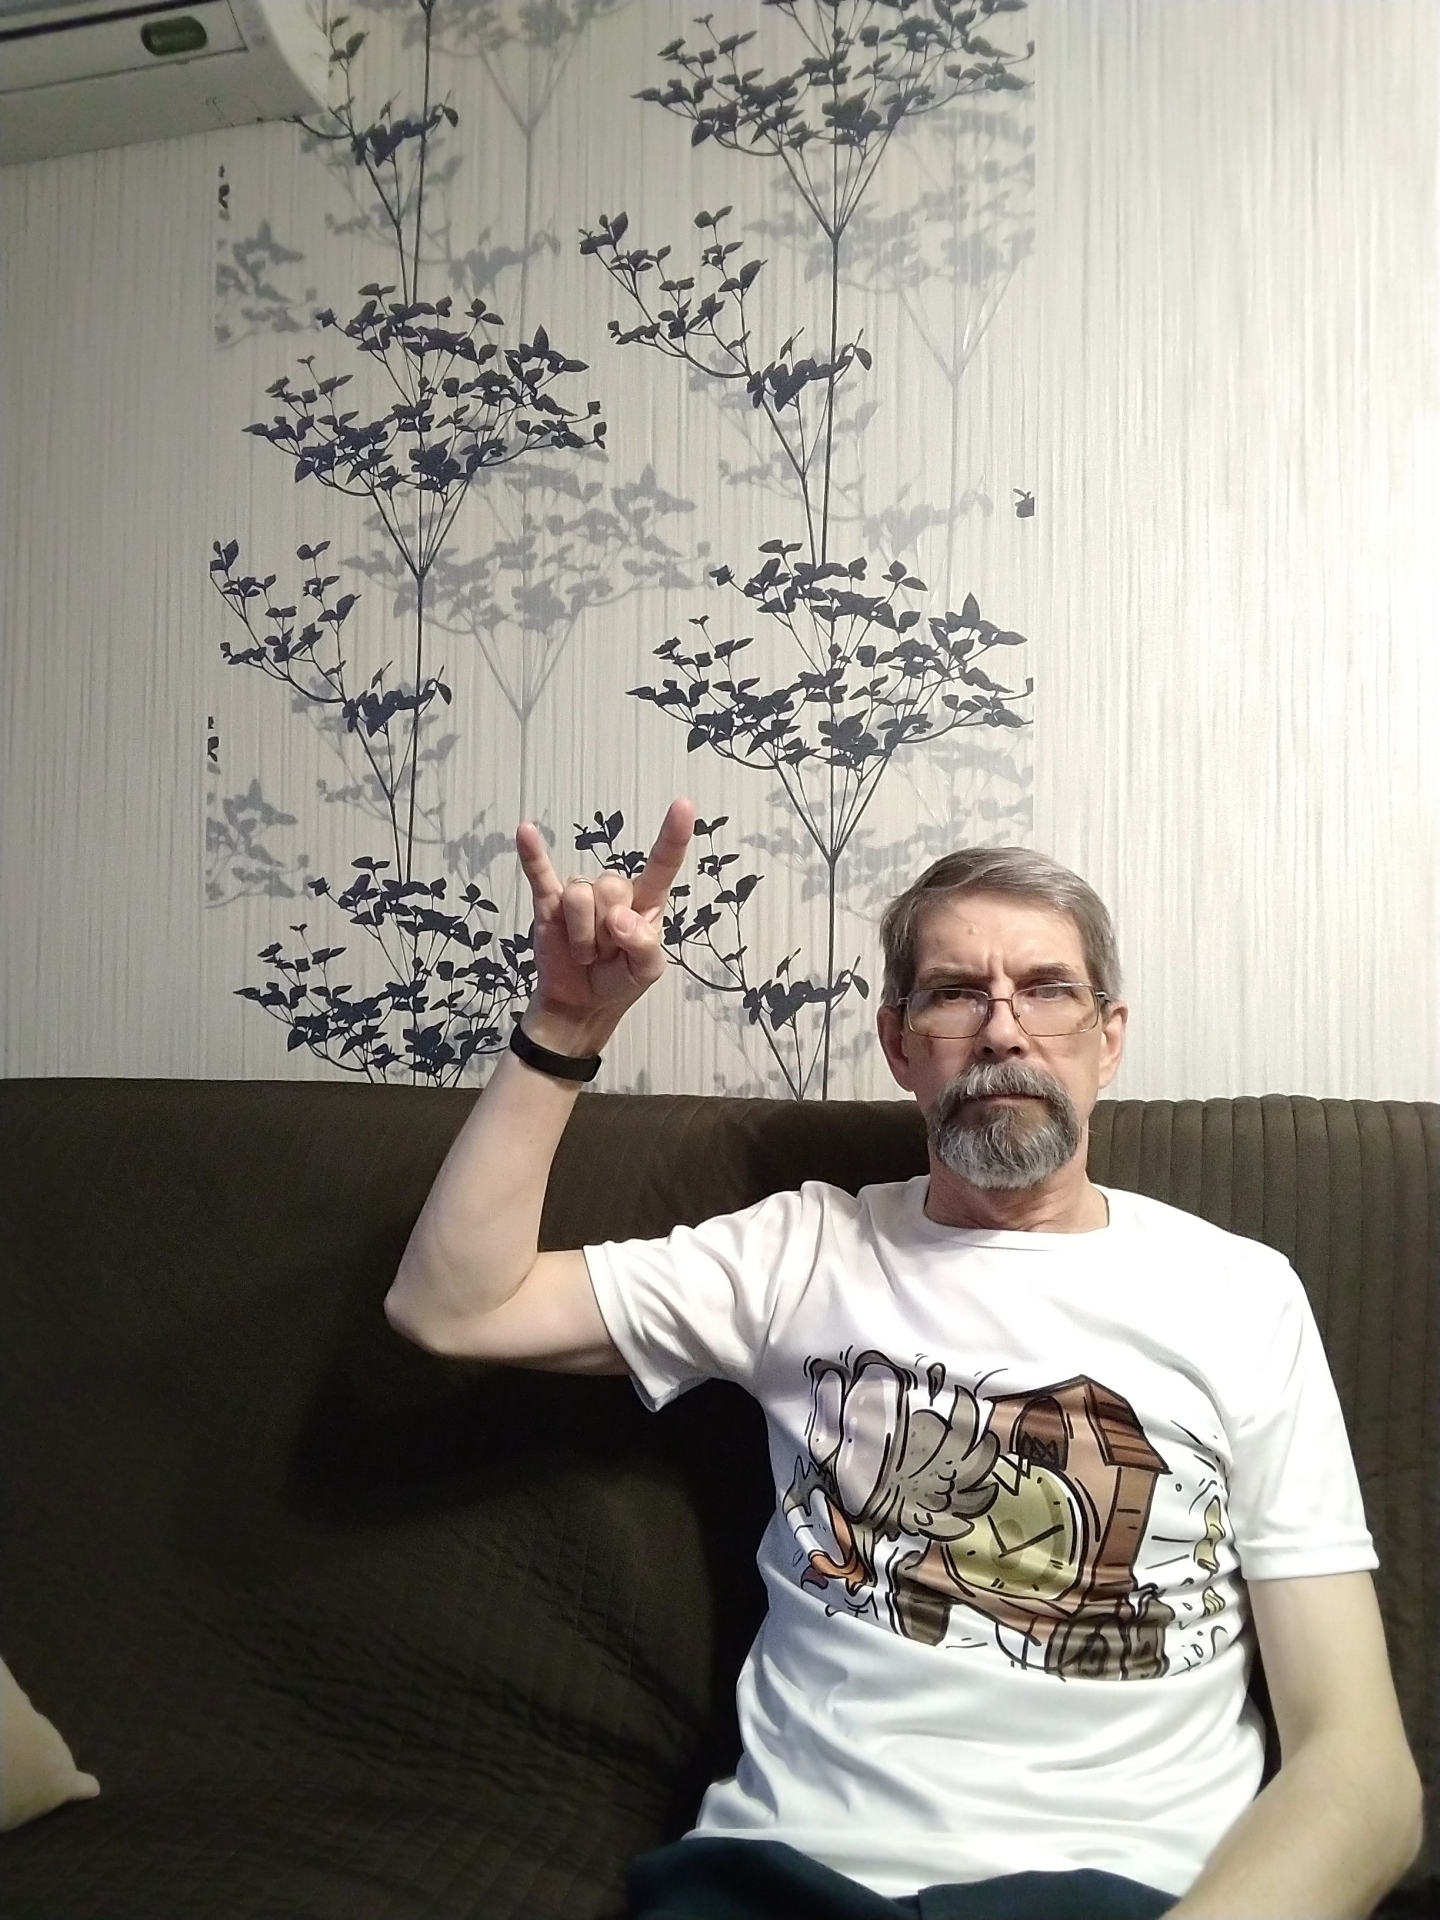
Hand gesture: rock